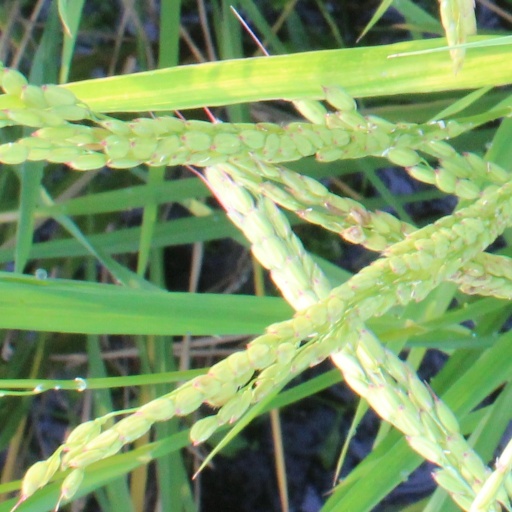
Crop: rice